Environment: real
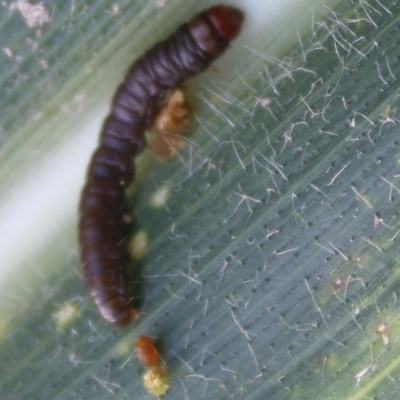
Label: fall_armyworm